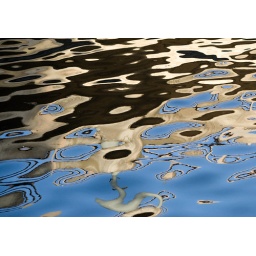
A sandstone bridge parapet reflected in the water at Leith Docks, Leith, near Edinburgh, Scotland.